Necklace Road railway station

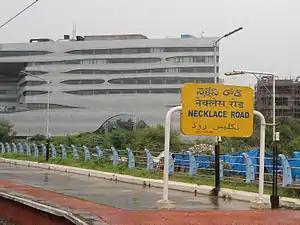
Necklace Road MMTS Station with The Park Hyderabad Hotel in the background

Necklace Road railway station is a railway station in Hyderabad, Telangana, India. Localities like Minister Road, Raj Bhavan, Somajiguda and Necklace Road are accessible from this station.